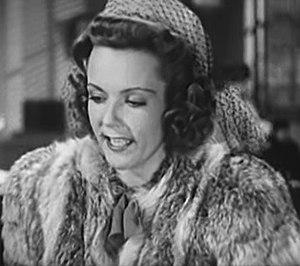
Marjorie Elizabeth Millsap, née le 23 mai 1911 à Los Angeles et morte le 24 juin 1999 à San Diego, est une actrice américaine, connue sous le nom de scène de Dorothy Lee.